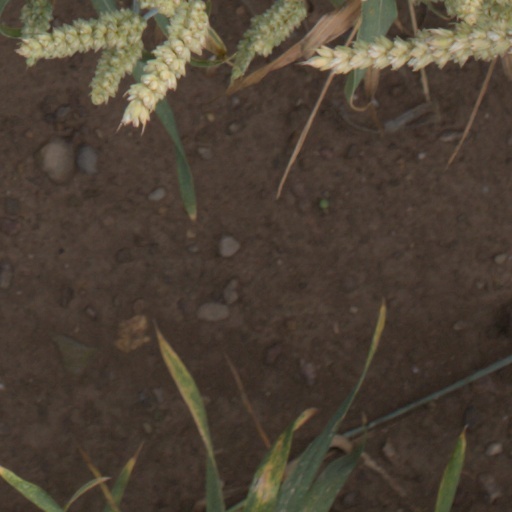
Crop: wheat